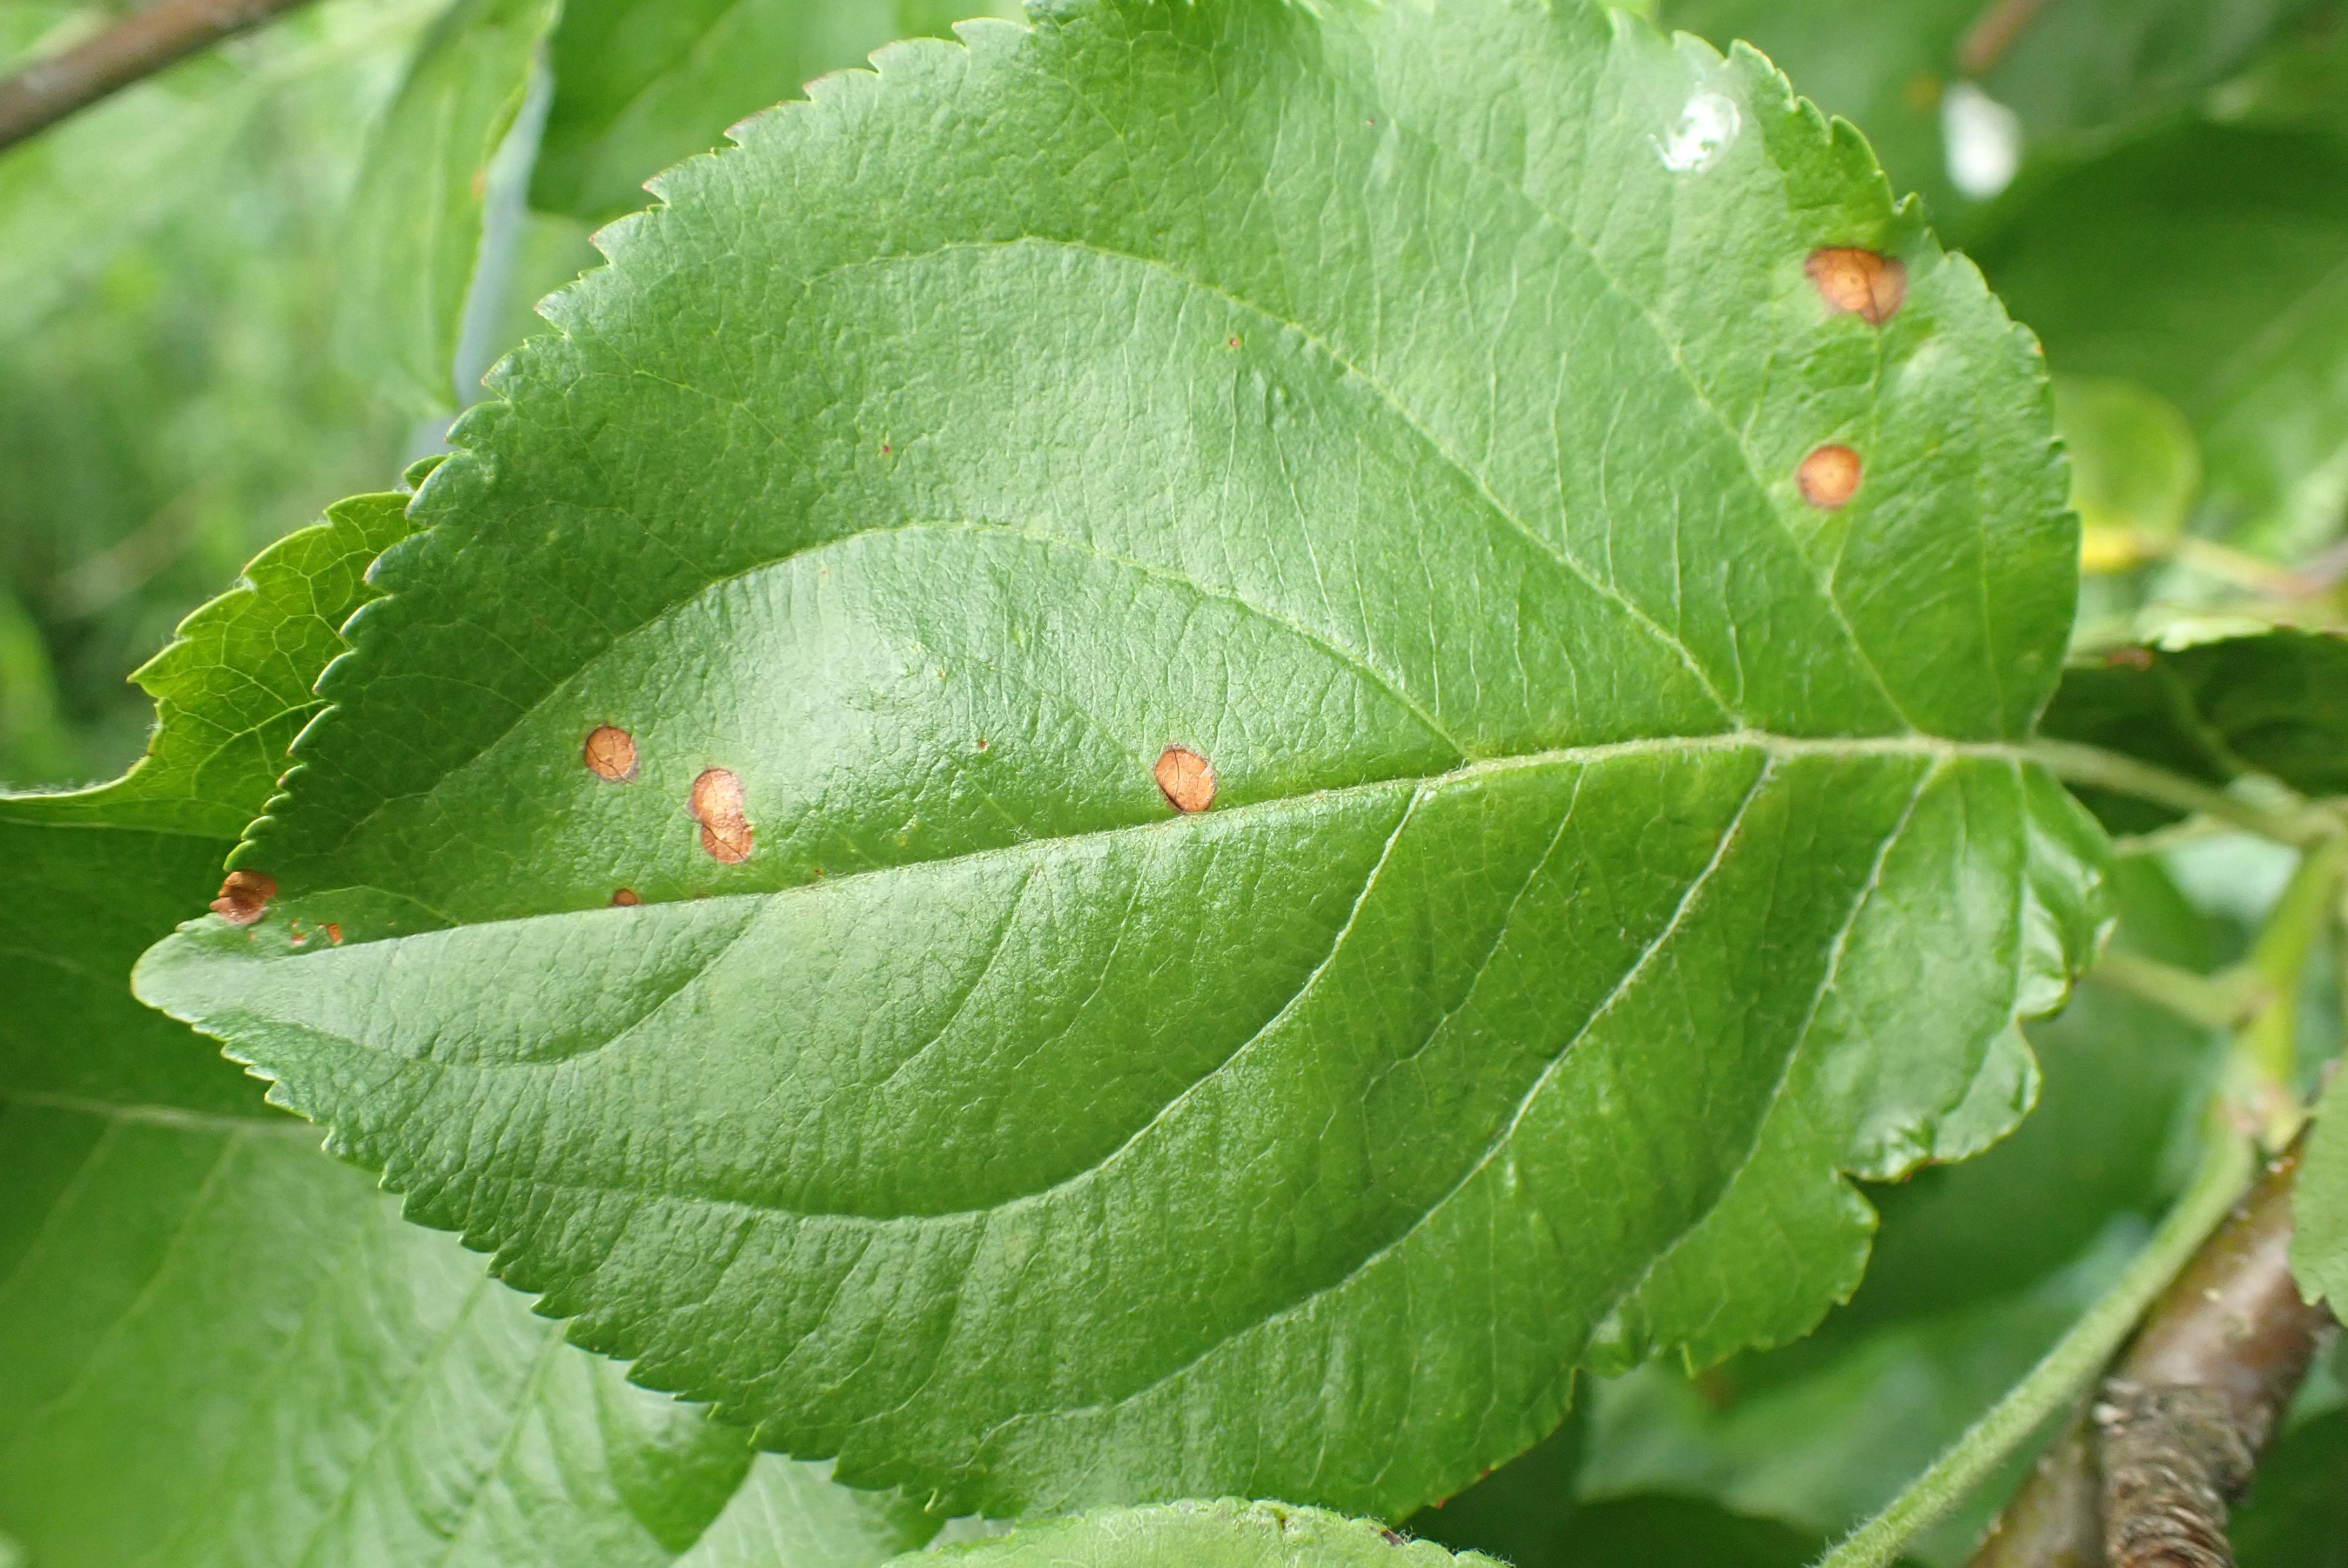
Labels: frog_eye_leaf_spot